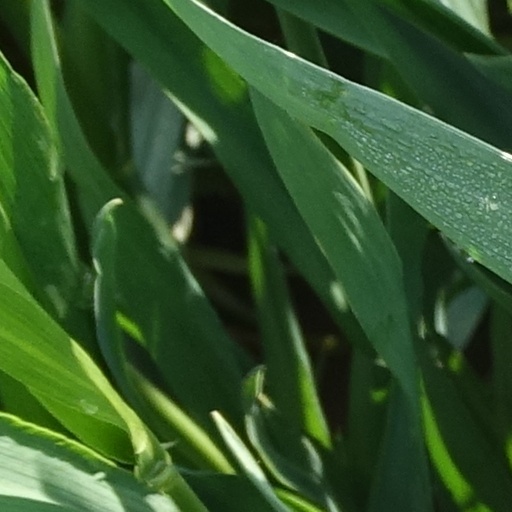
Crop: wheat